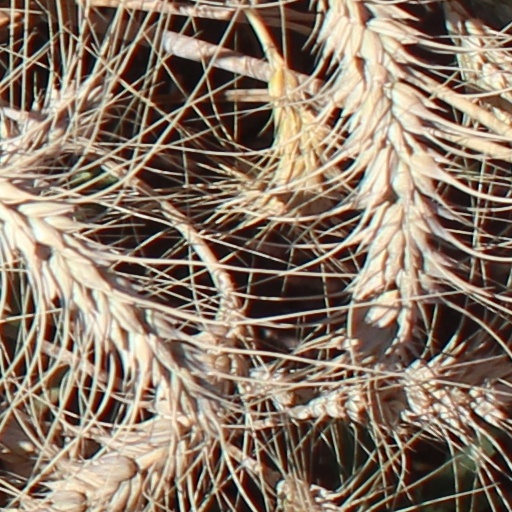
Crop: wheat